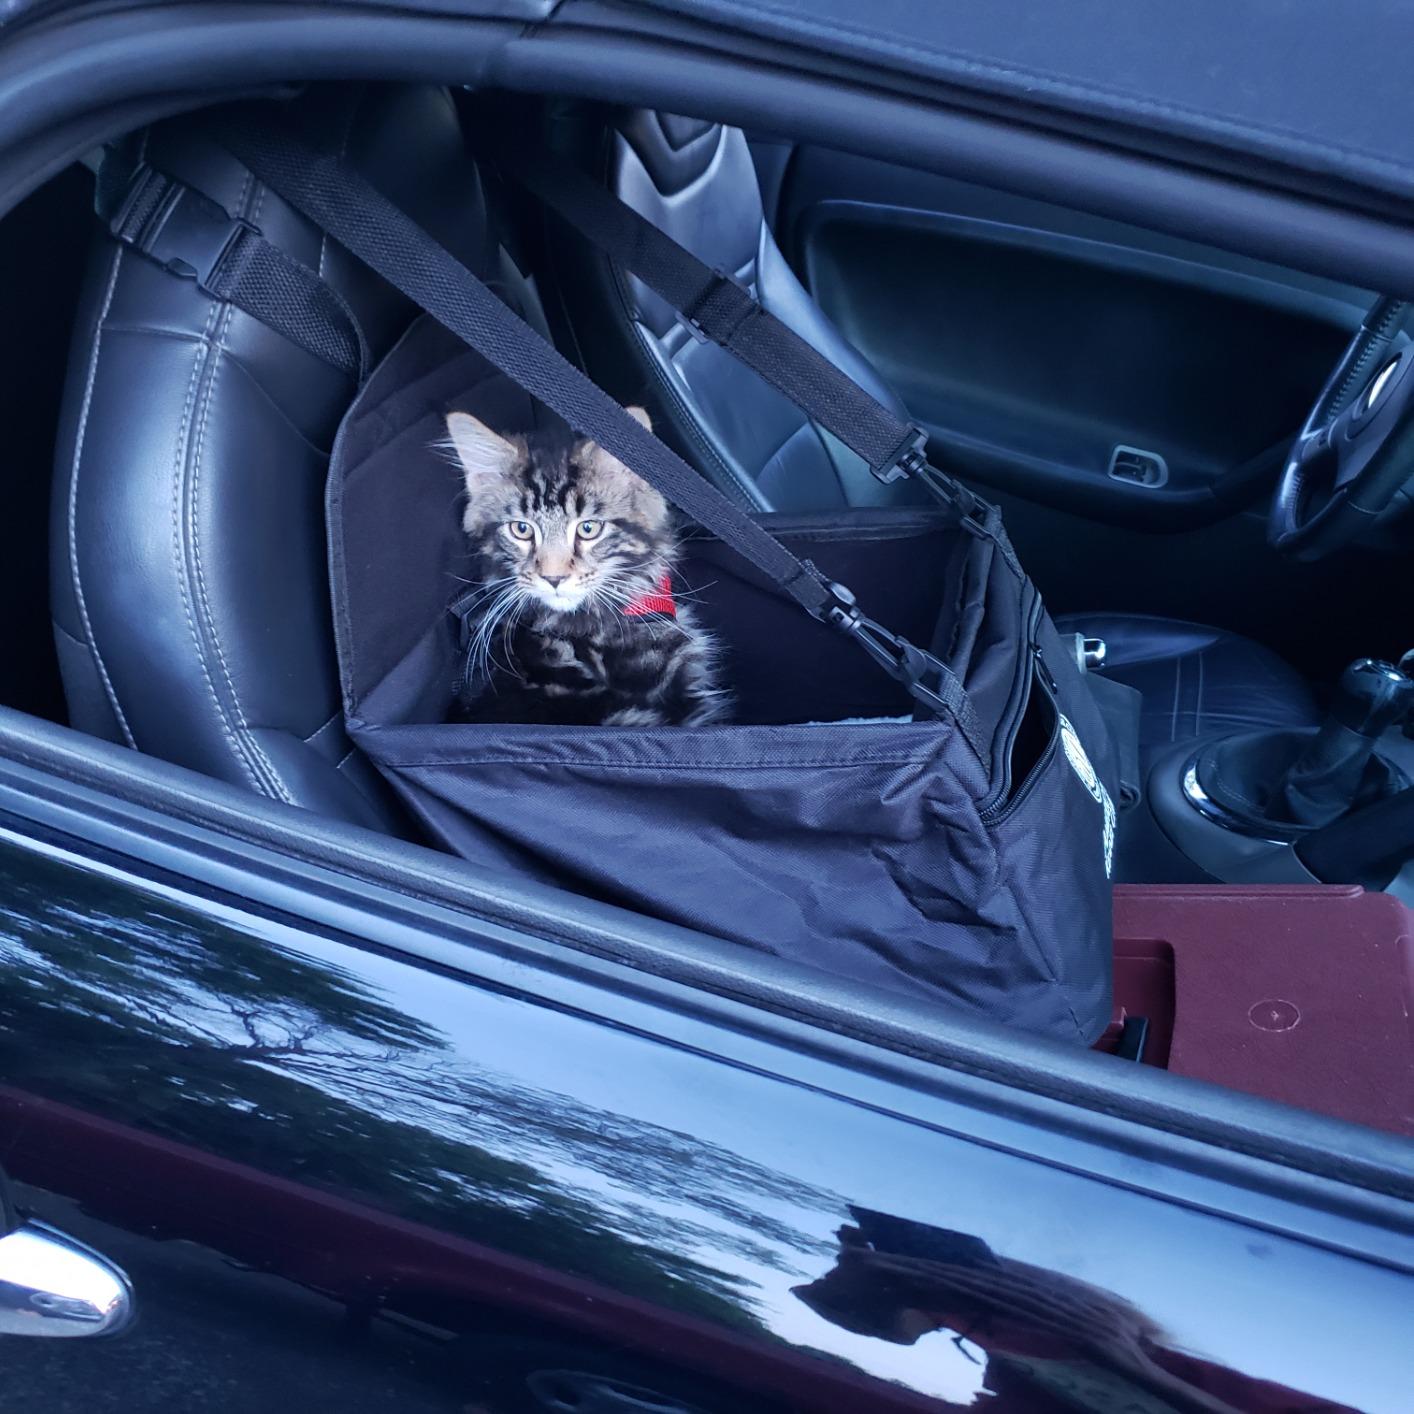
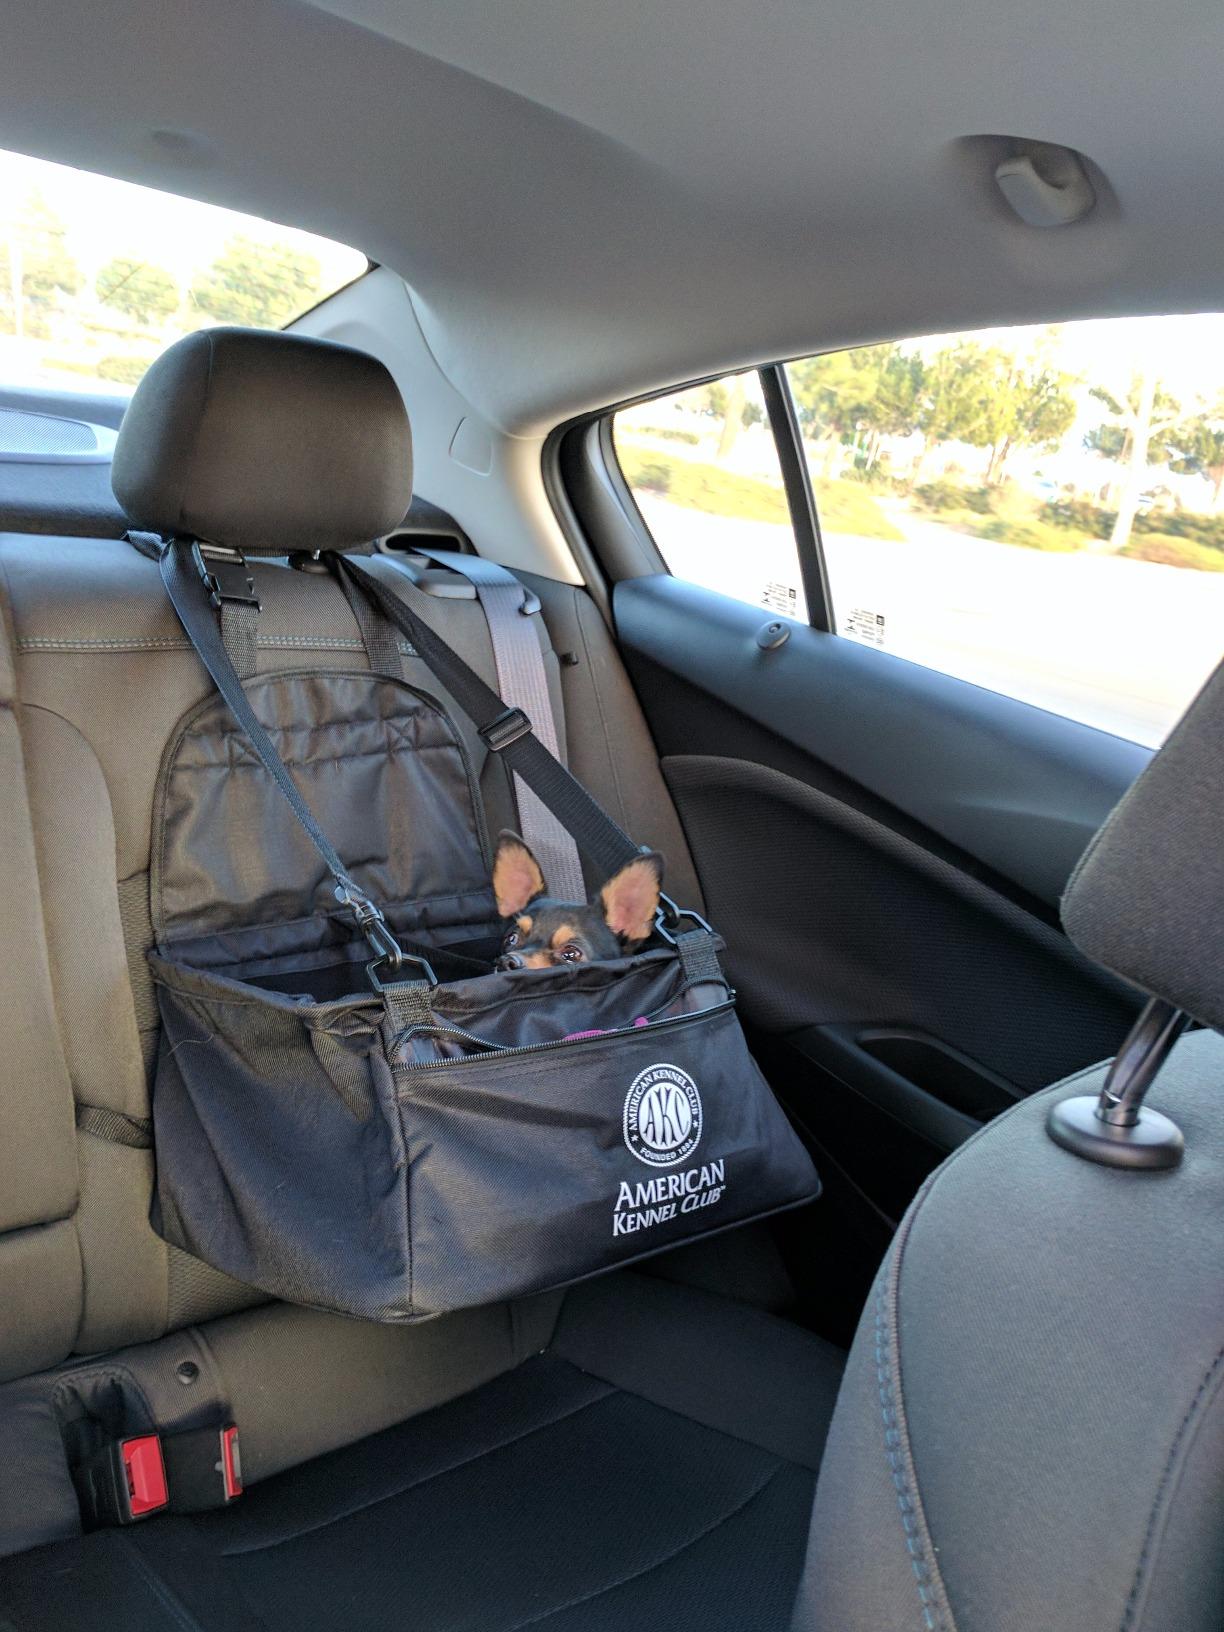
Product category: items_kennel
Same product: yes